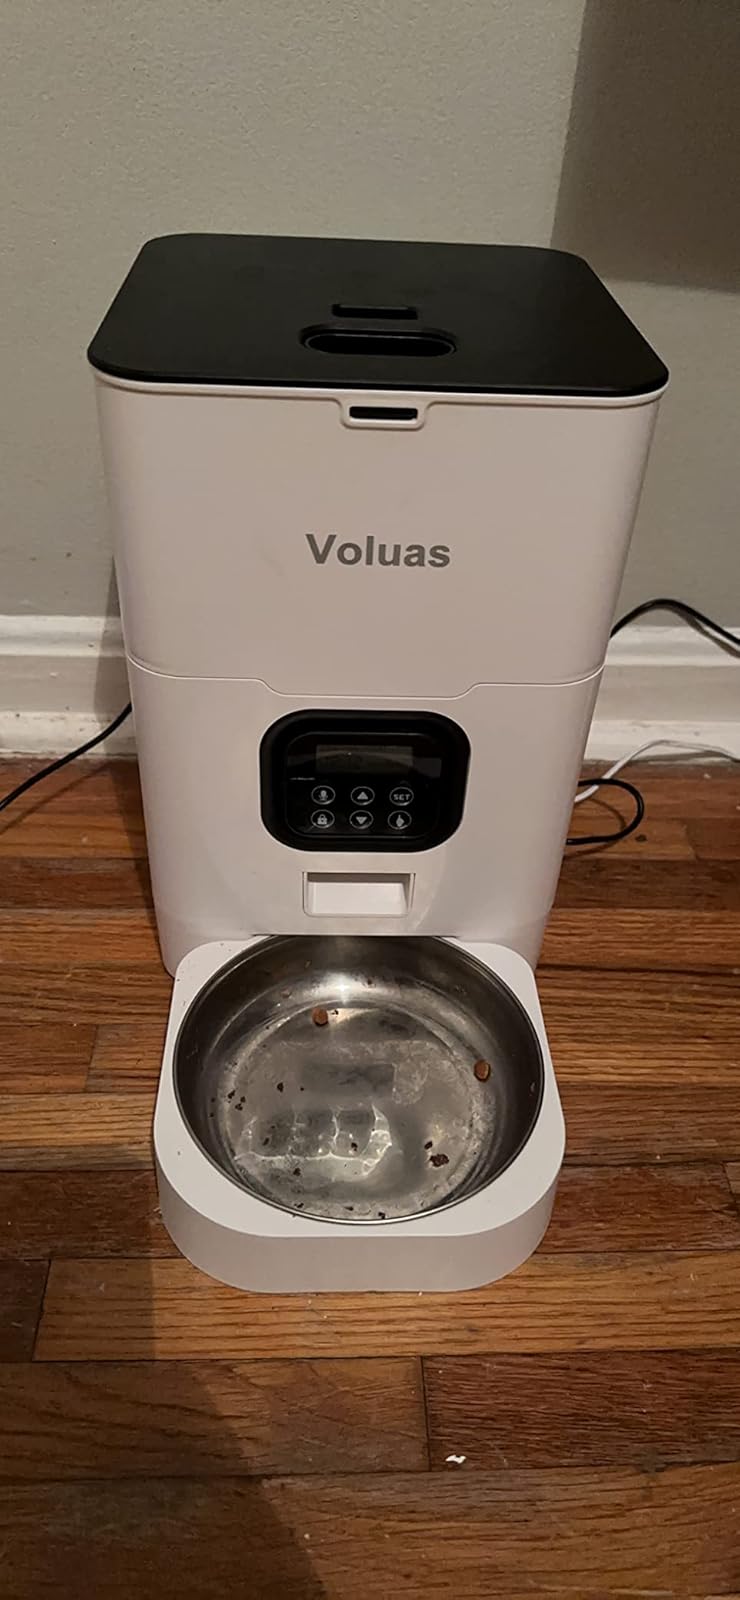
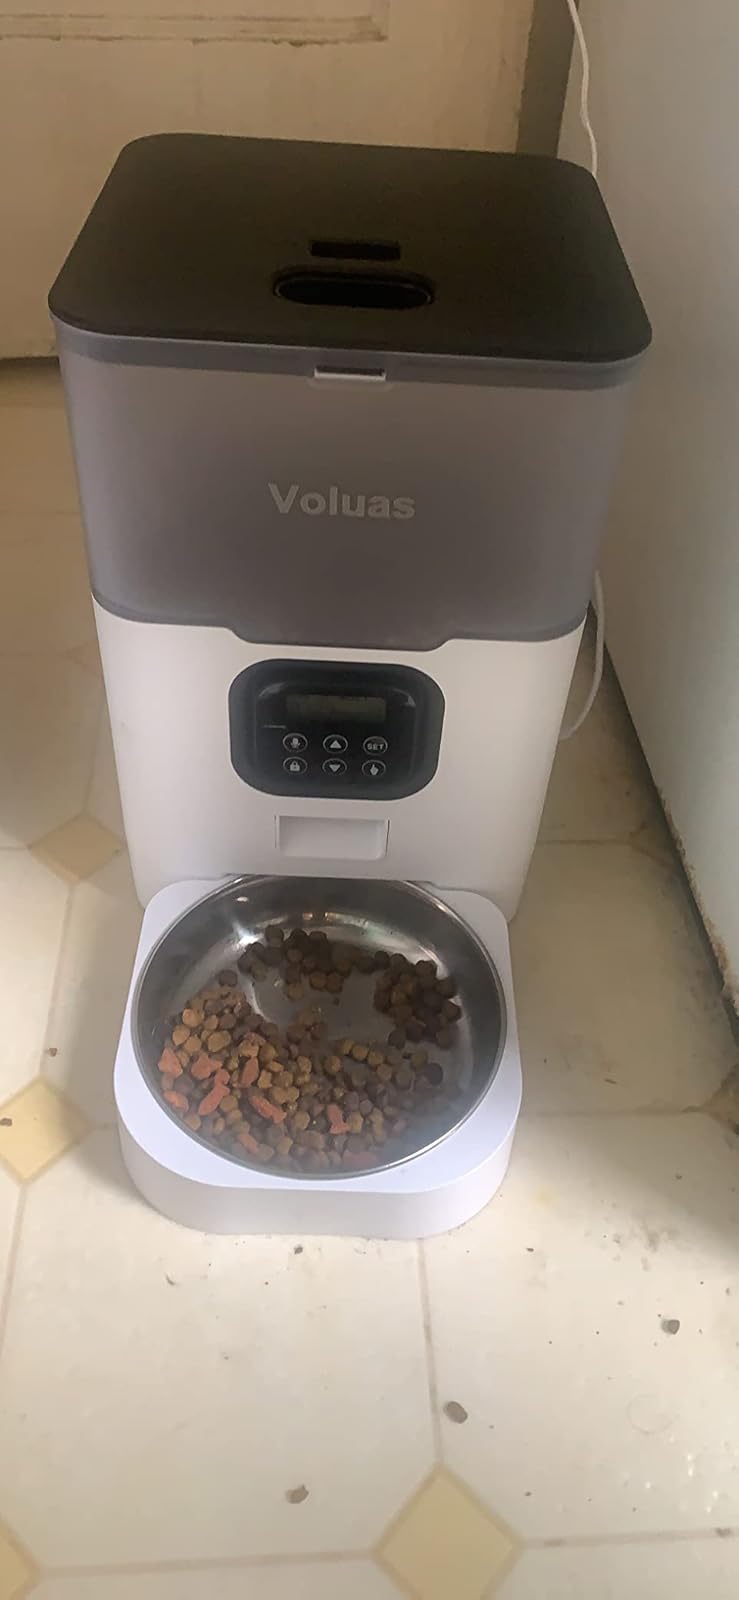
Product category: items_feeder
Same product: no